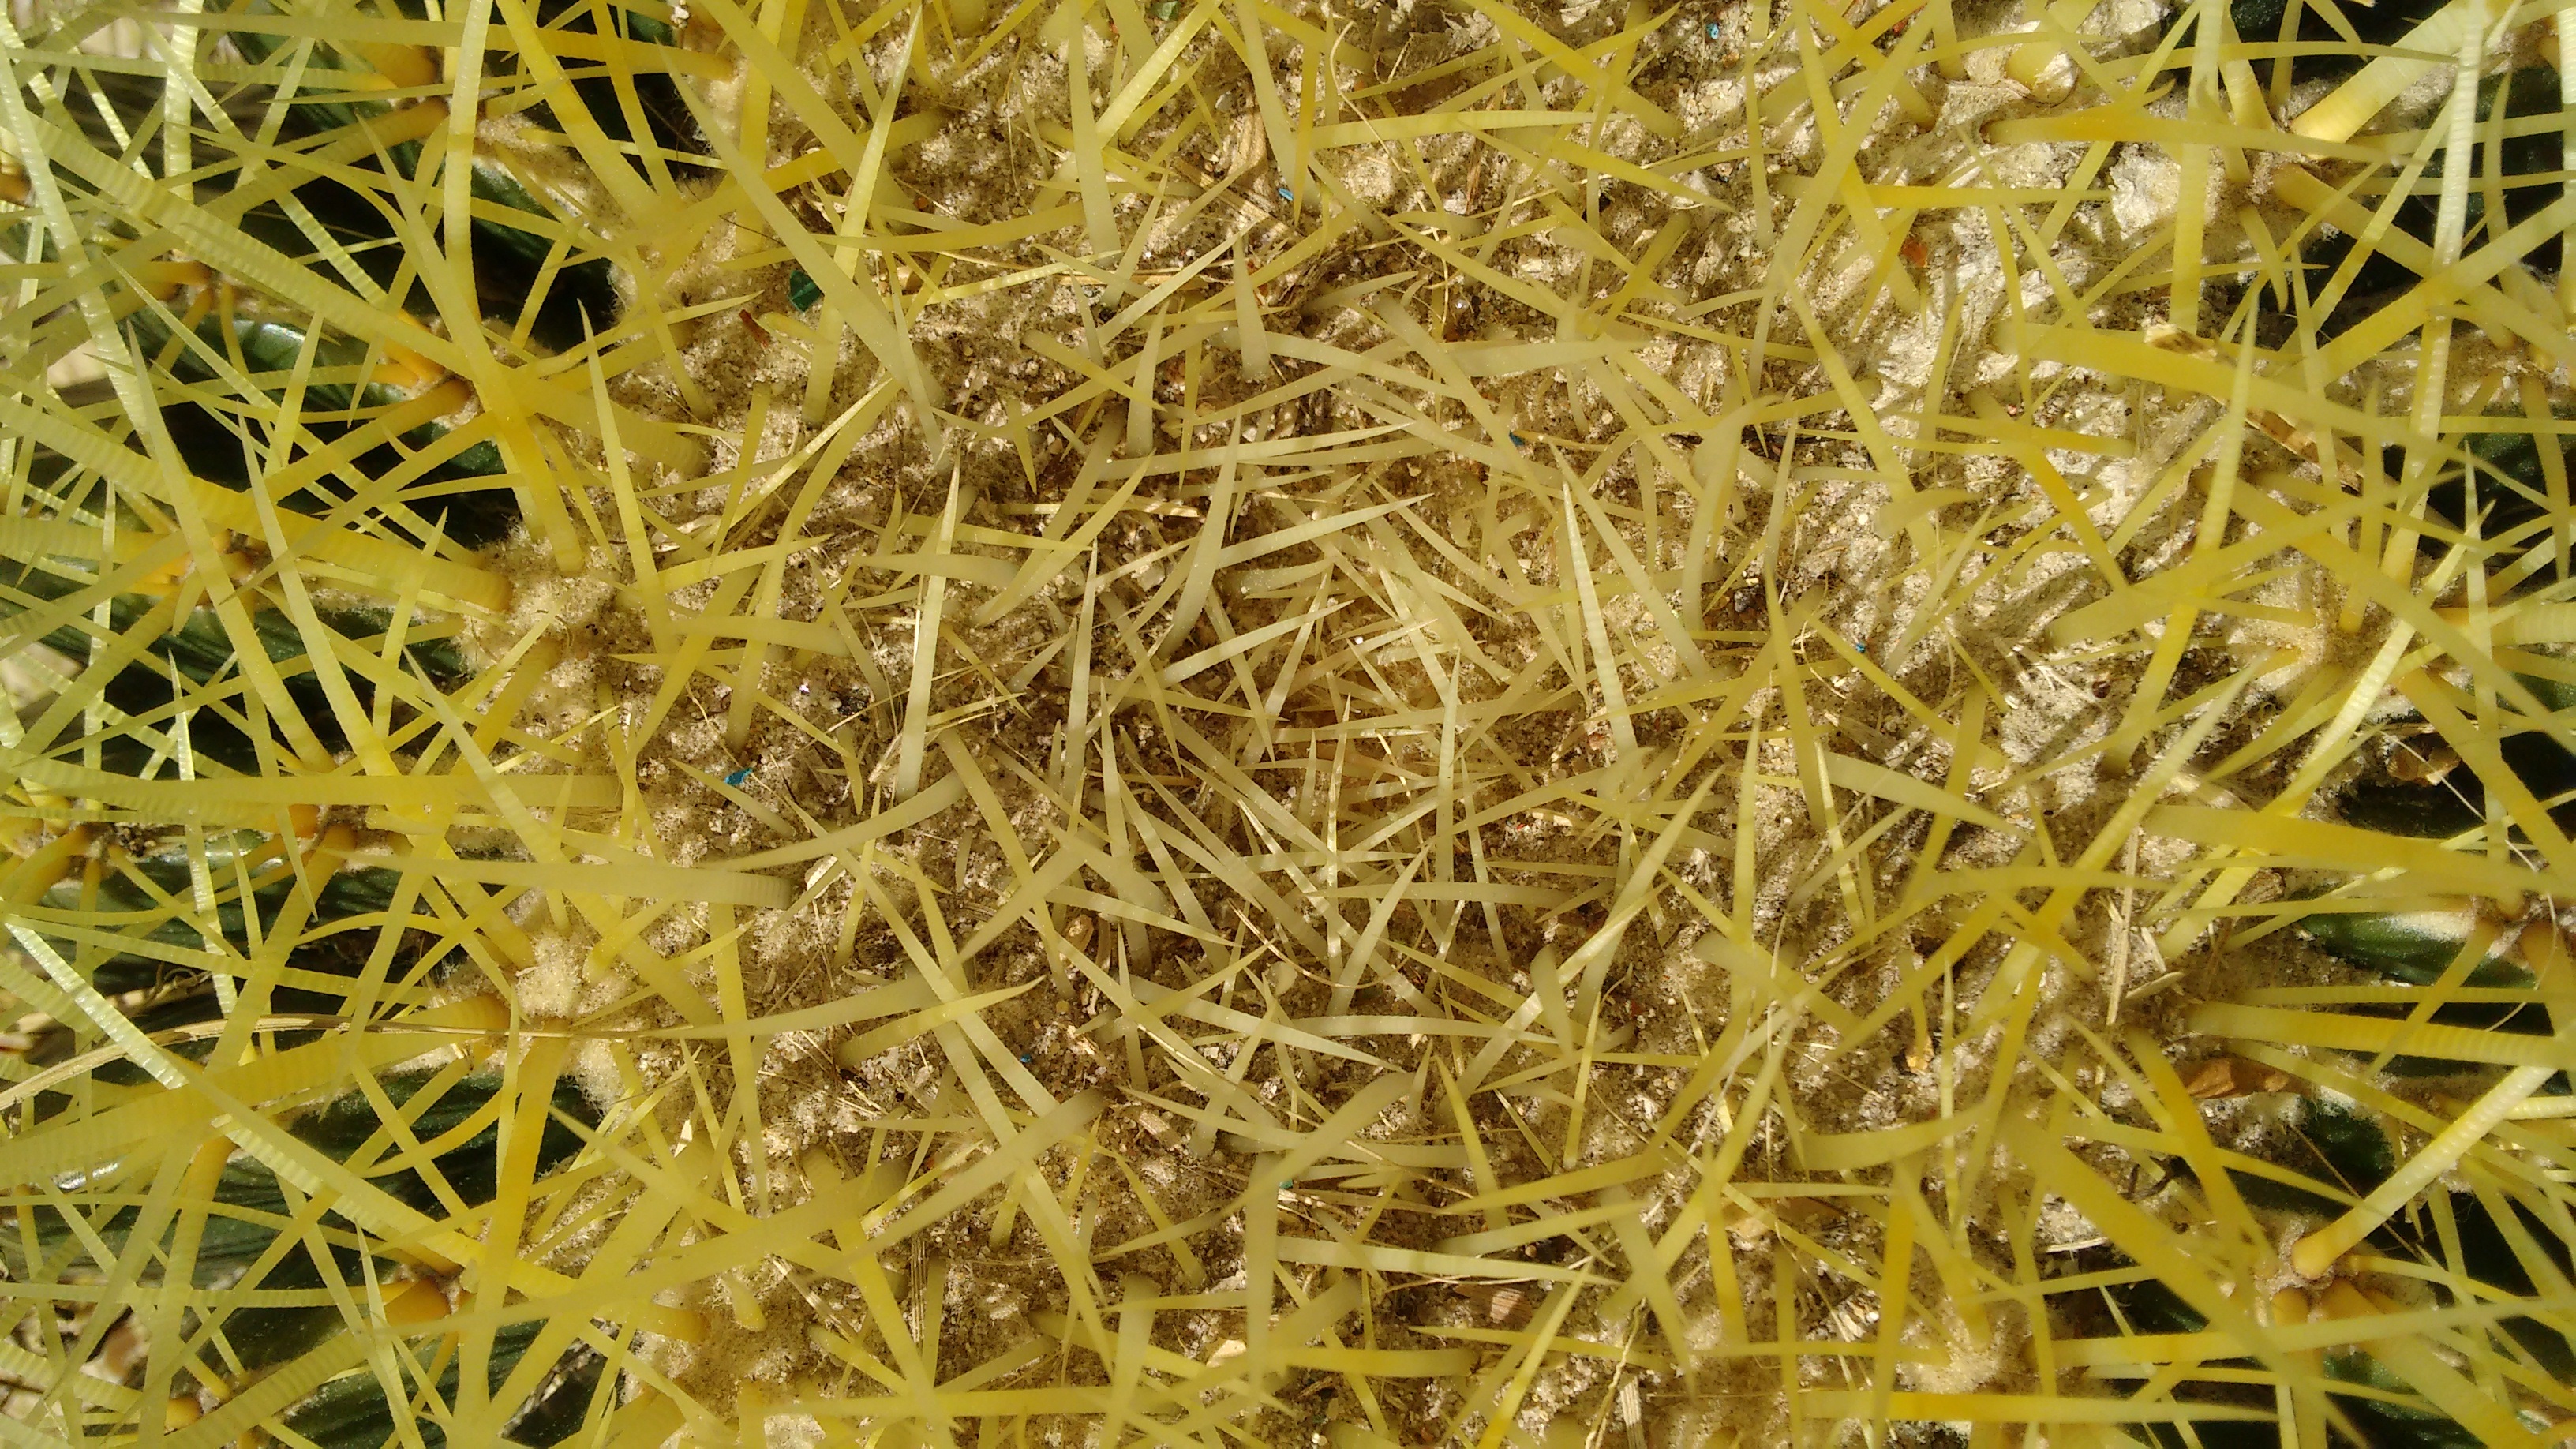
nature, grass, cactus, plant, lawn, leaf, desert, flower, food, green, produce, crop, soil, succulent, agriculture, flora, algae, thorns, flowering plant, texture thorns, desert plant, grass family, land plant